Takashima District, Shiga

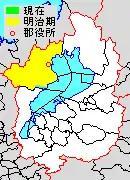
Map of Takashima District with Meiji period (1890) area in yellow.

As of 2003, the district had an estimated population of 55,348 and a density of 108.24 persons per km. The total area was 511.36 km.